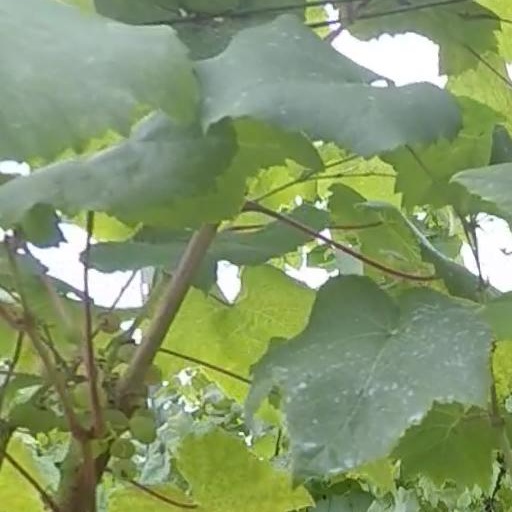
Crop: grape